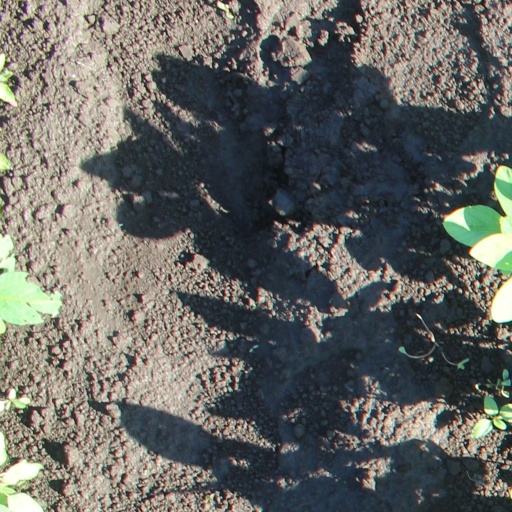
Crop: soybean